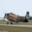
Label: airplane